Plazuelas

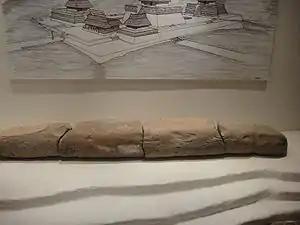
Phallus, located at site museum

The area north of the Lerma River, is presumed to have been originally occupied by hunter-gatherer nomadic groups, the surrounding area city construction was probably made by late occupants. Characteristics indicate that these constructions were sedentary establishments. Lifestyles and social characteristics follow the Mesoamerican model. It is estimated that the site was abandoned around year 1000 CE.